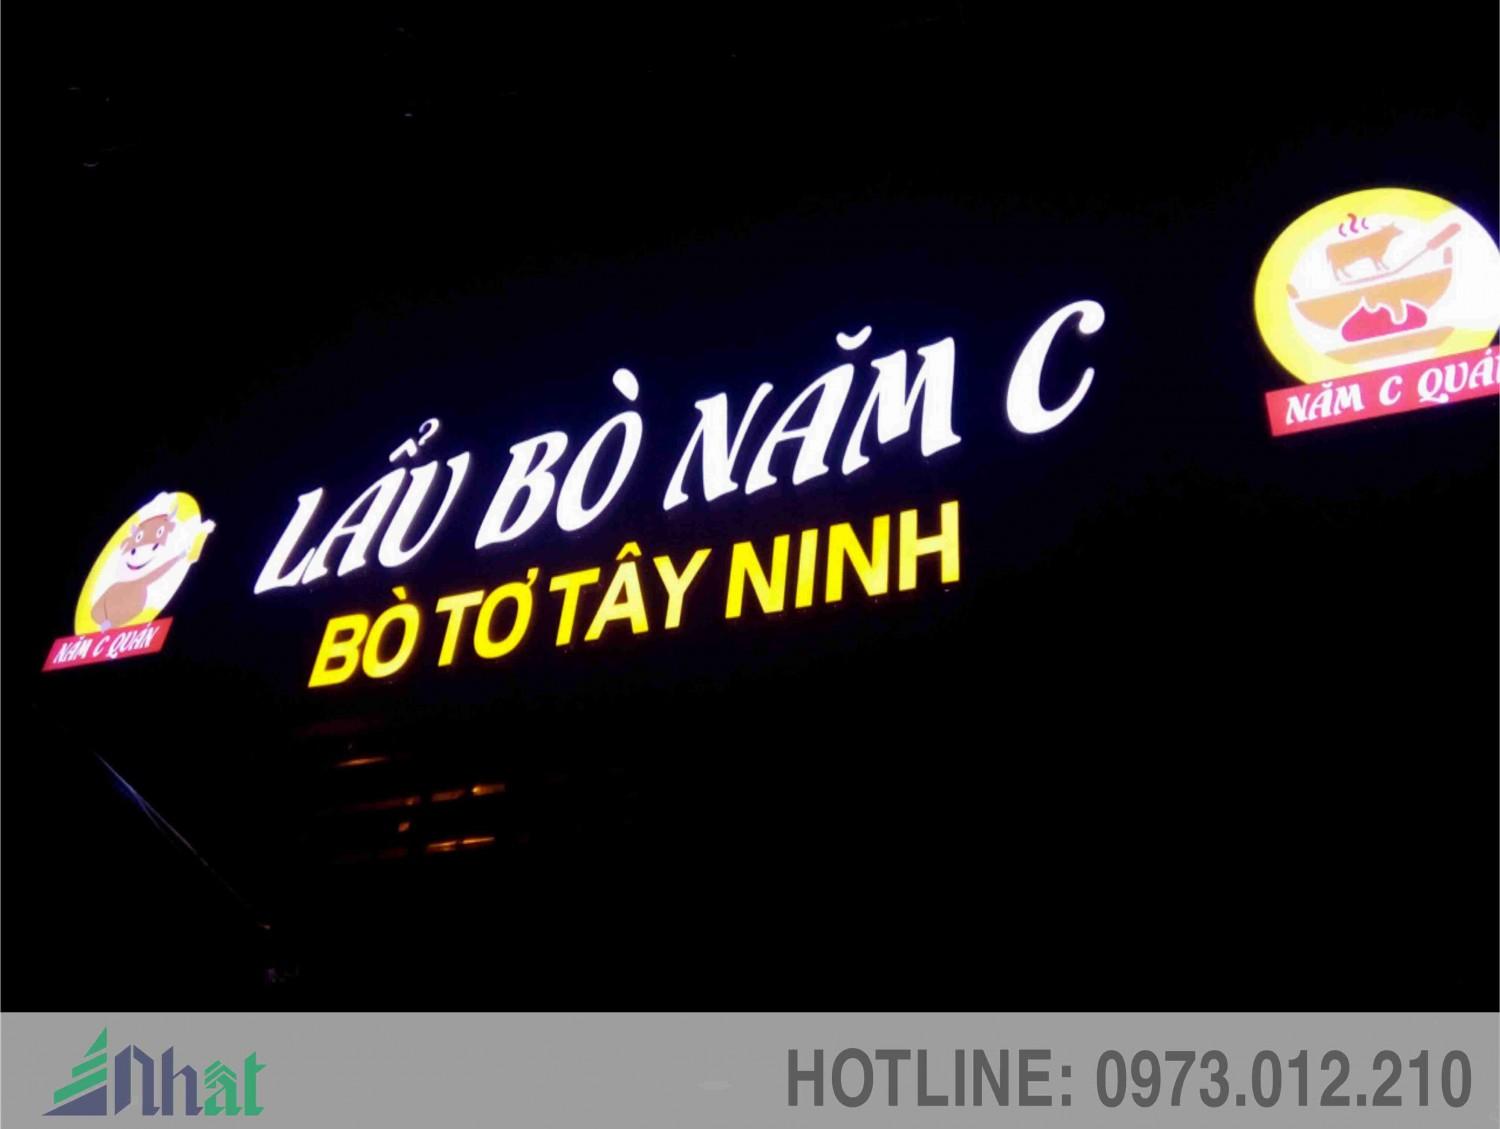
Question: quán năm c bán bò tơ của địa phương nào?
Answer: bò tơ tây ninh